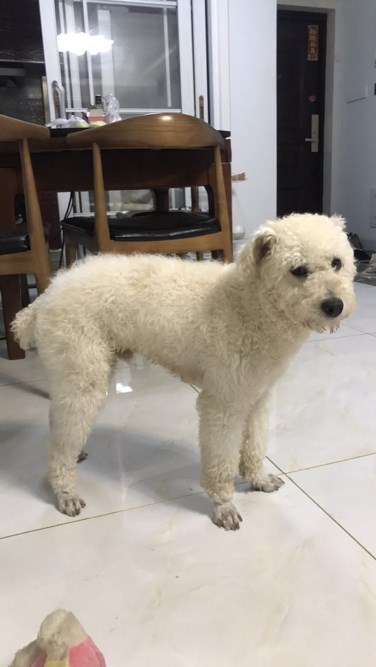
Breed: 7449-n000128-teddy